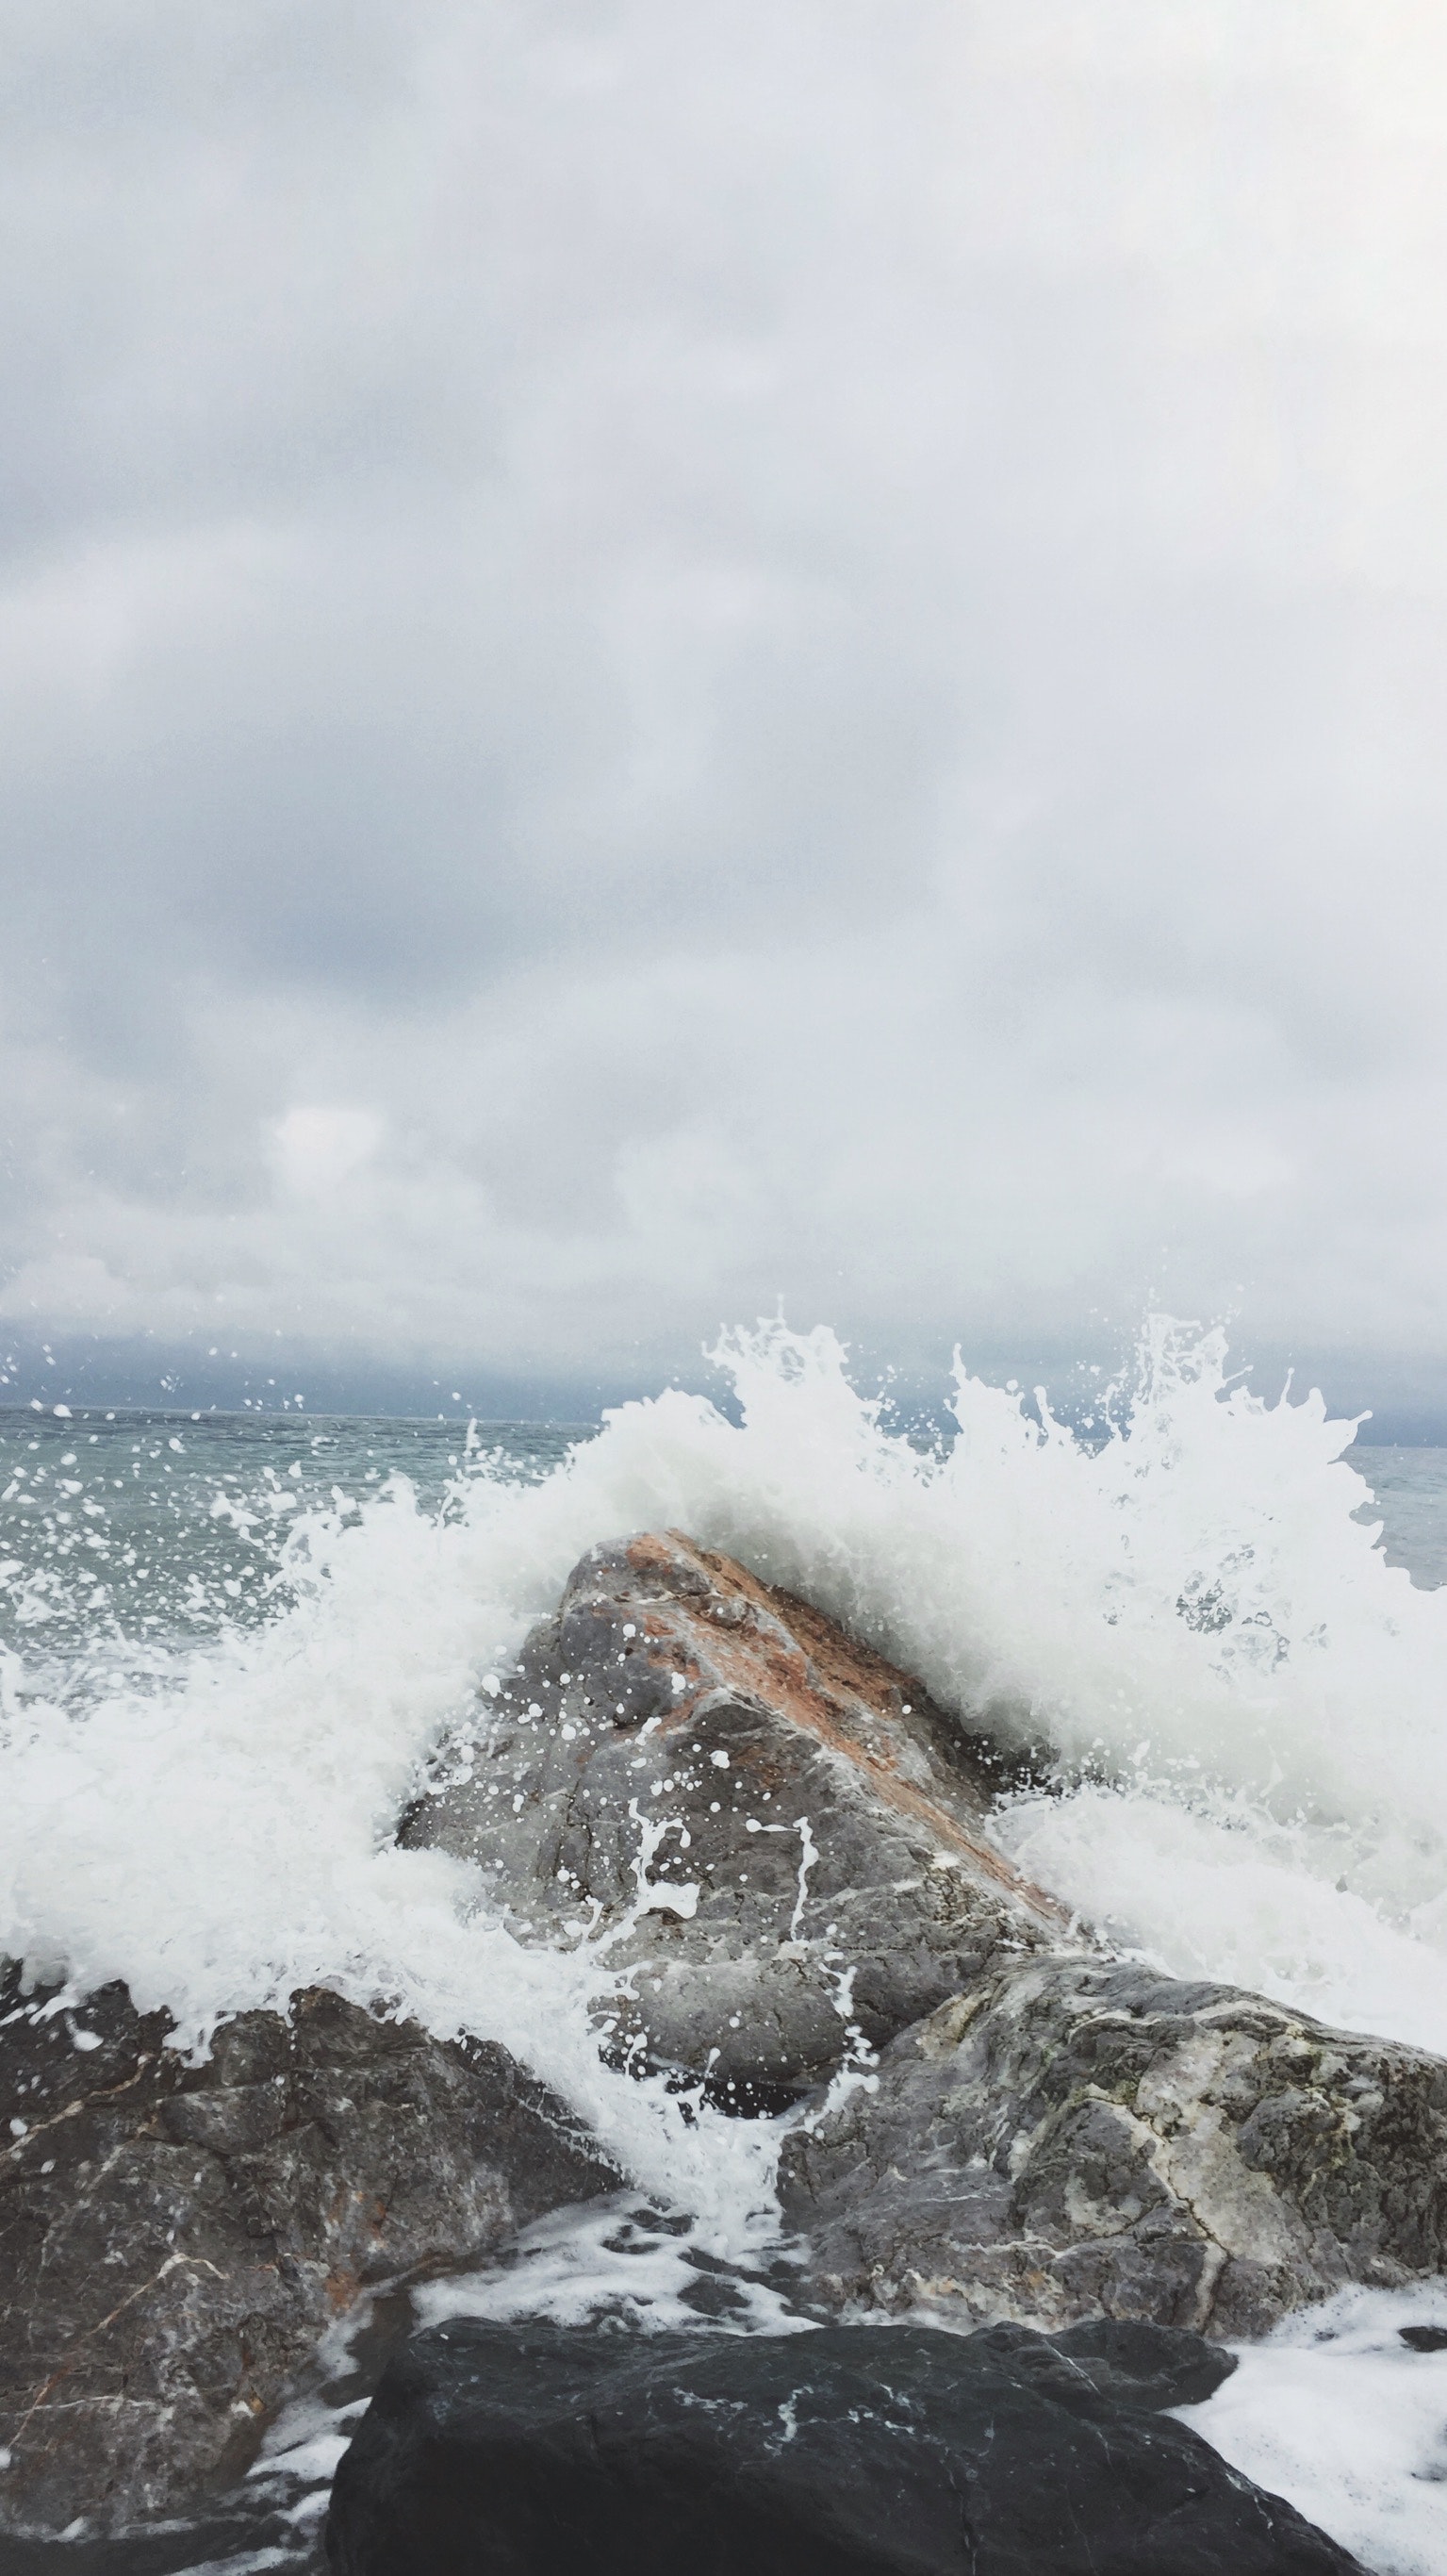
wave, sea, wind wave, water, sky, ocean, coast, tide, cloud, shore, rock, coastal and oceanic landforms, wind, beach, mountain, vacation, photography, cliff, meteorological phenomenon, terrain, bay